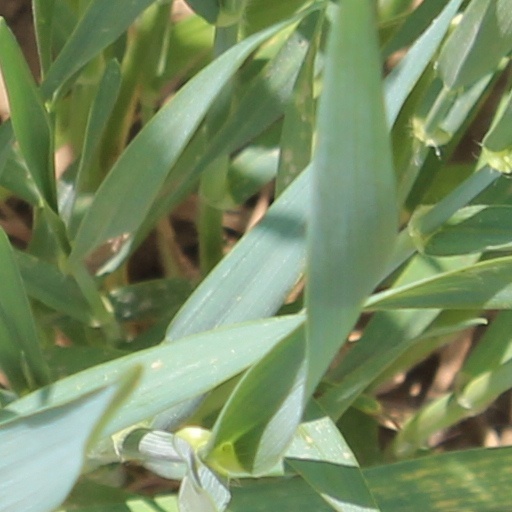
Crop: wheat